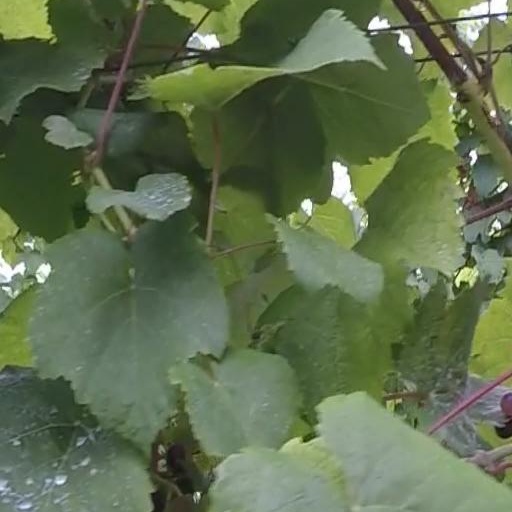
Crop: grape